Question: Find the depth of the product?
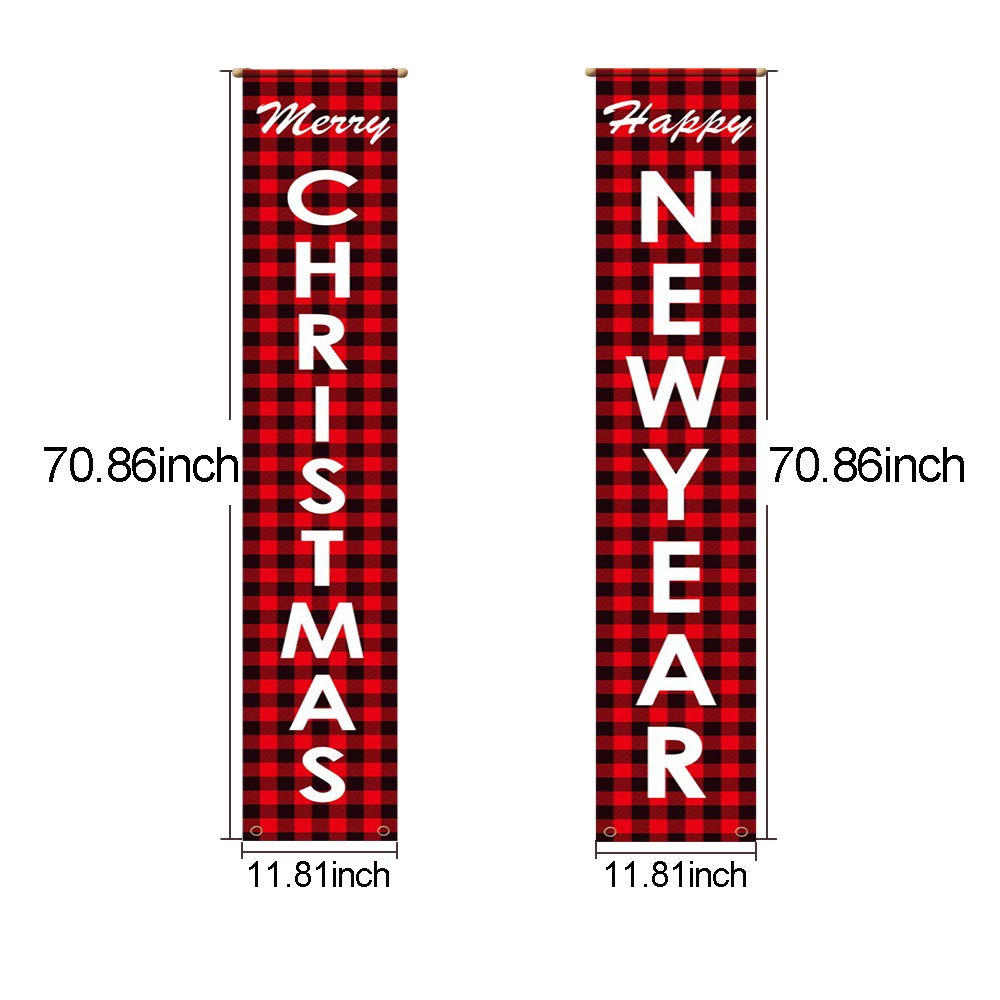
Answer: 70.86 inch